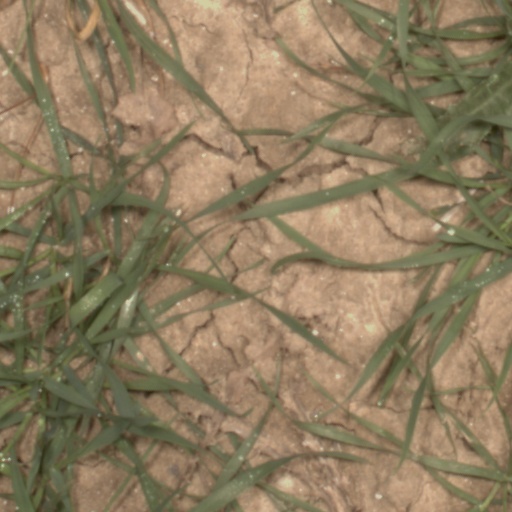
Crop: wheat